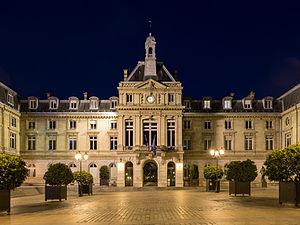
La mairie du 15ᵉ arrondissement de Paris est le bâtiment qui héberge les services municipaux du 15ᵉ arrondissement de Paris, en France.